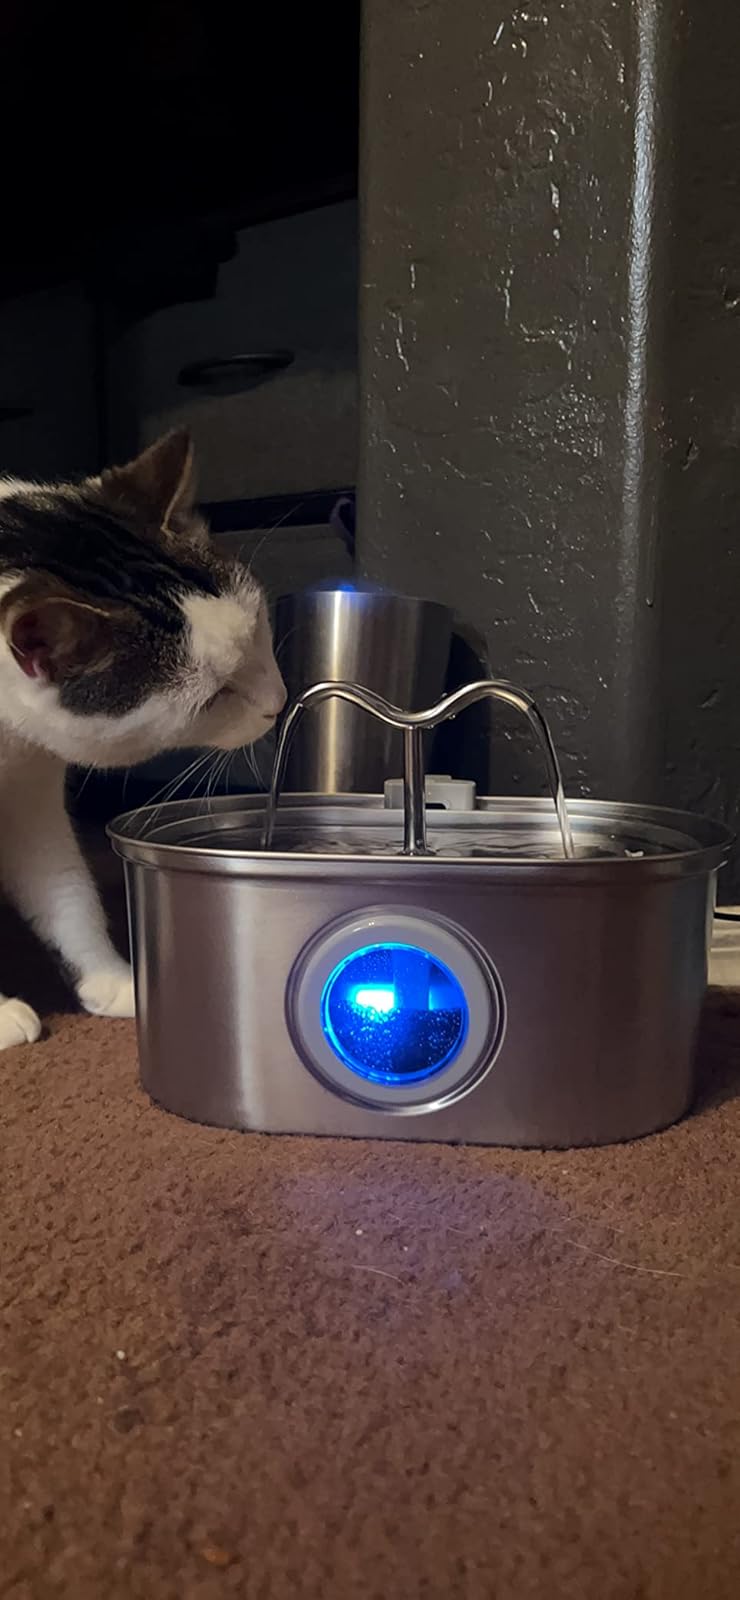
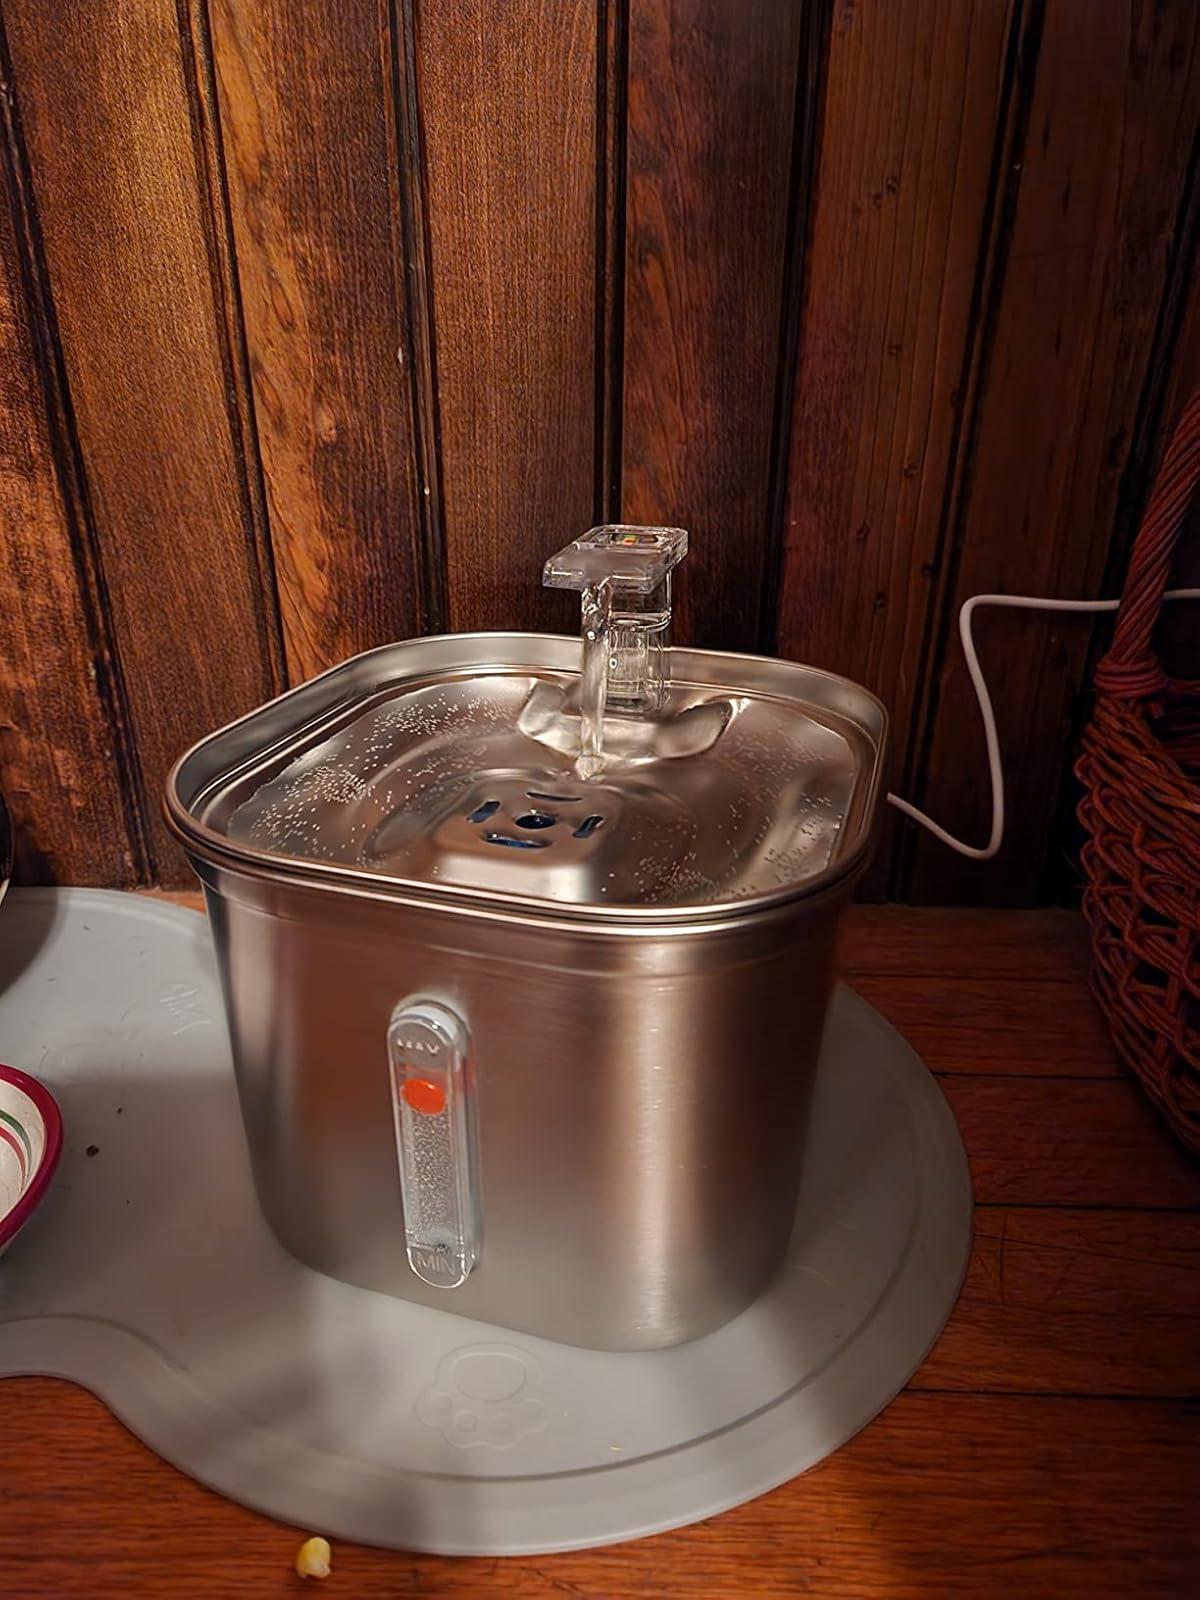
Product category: items_bowl
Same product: no